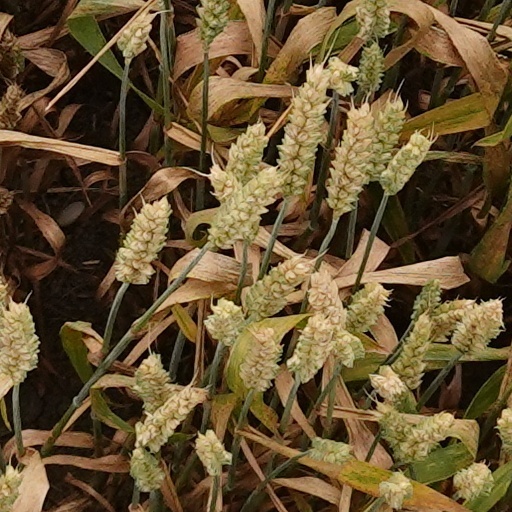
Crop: wheat